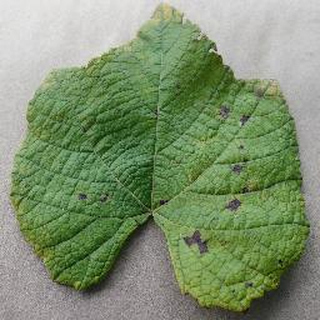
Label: grape_leaf_blight